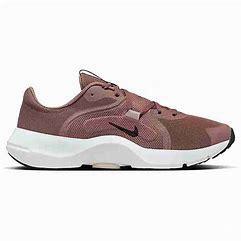
Brand: Nike
Model: In Season Tr 13